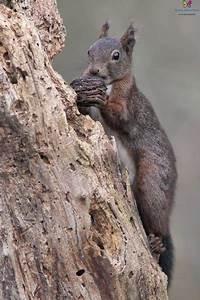
squirrel